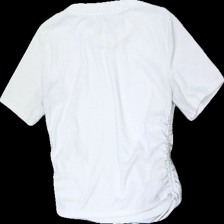
View: back
Type: T-shirt
Category: Ladies
Brand: Zara
Colors: White
Material: 100% polyester
Cut: Regular
Size: L
Season: All
Stains: Major
Price range: <50
Recommended usage: Recycle